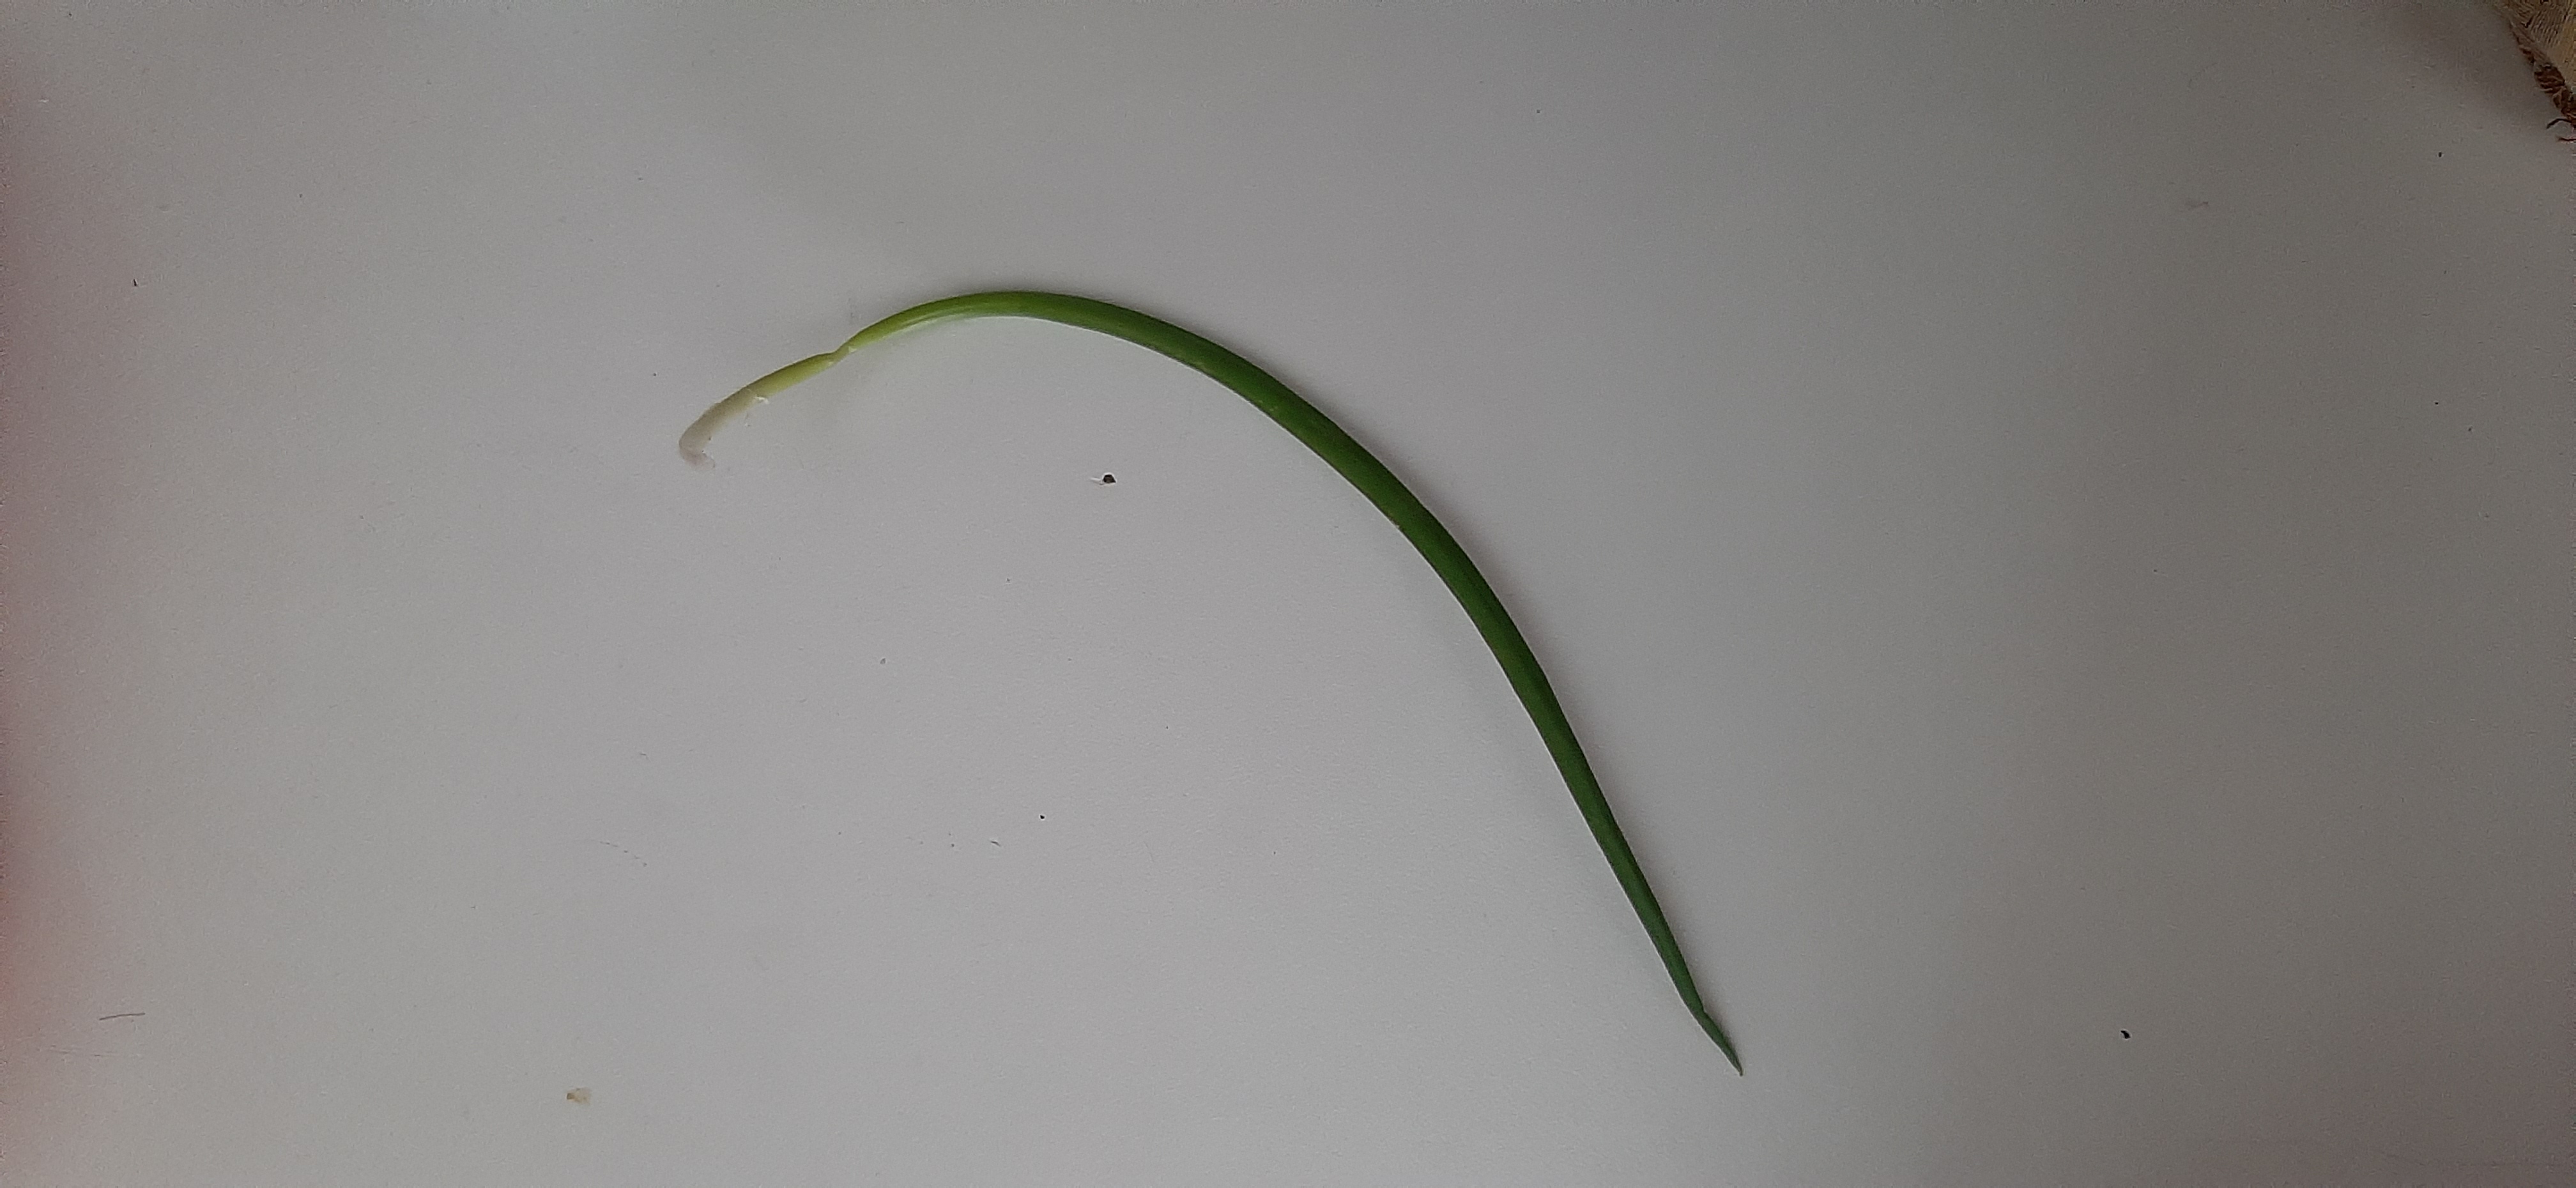
Plant: Onion